Jason Jung

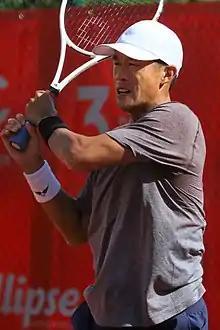
Jung at the 2022 BNP Paribas Primrose Bordeaux

Jason Jung (born 15 June 1989) is an American-born Taiwanese inactive professional tennis player representing team Chinese Taipei. He has a career high ATP singles ranking of world No. 114 achieved on 30 July 2018 and has won four ATP Challenger titles.